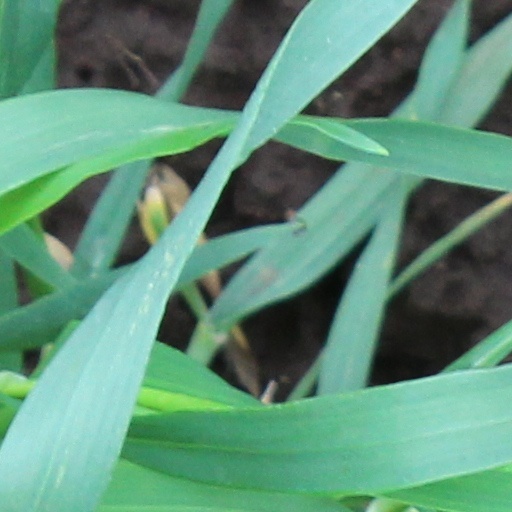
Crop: wheat